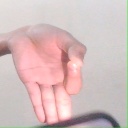
अक्षर: ज्ञ